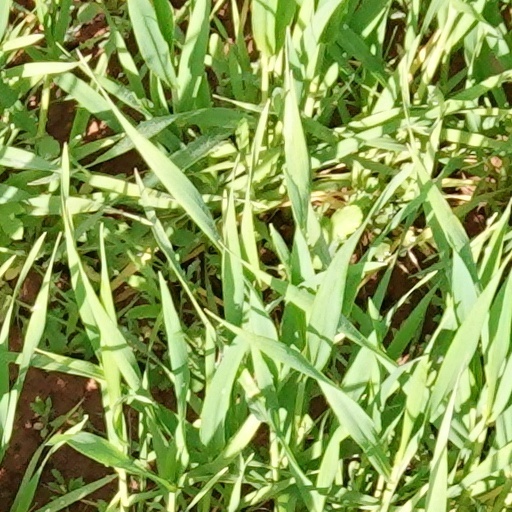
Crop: wheat